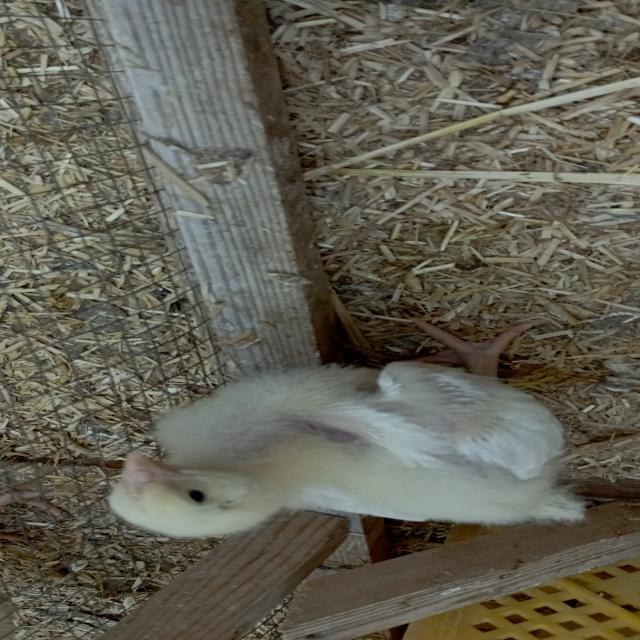
Weight: 358 g